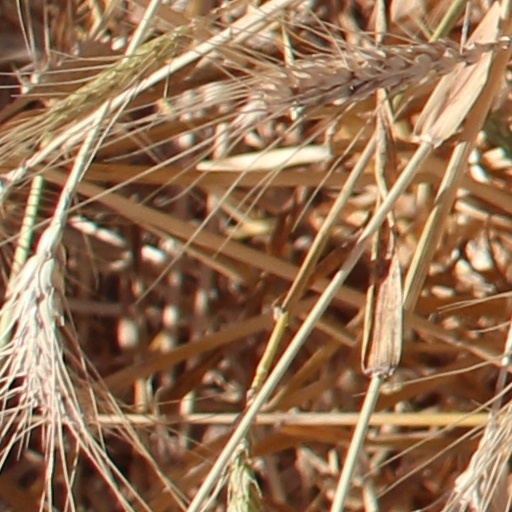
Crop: wheat